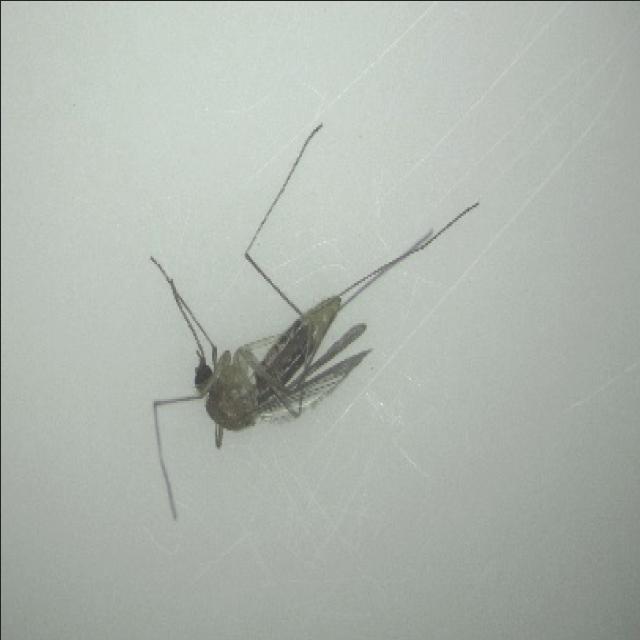
Species: culex_pipiens